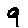
Label: 9